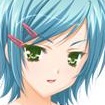
Portrait style: Anime Portrait